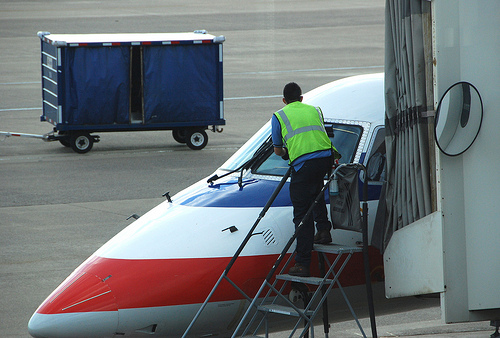
question: ここはどこですか？
answer: 空港

question: 何がありますか？
answer: 飛行機と作業車がある

question: 誰がいますか？
answer: 作業員がいる

question: 作業員は何をしていますか？
answer: 飛行機の操縦席の窓を拭いている

question: 作業員の着ているベストは何色ですか？
answer: 蛍光色の黄色

question: 作業員の靴は何色ですか？
answer: 茶色

question: 飛行機は何色ですか？
answer: 白い機体に青と白と赤の線が横に入っている

question: 作業車はどんな形をしていますか？
answer: 直方体